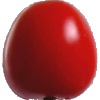
Label: Tomato 4